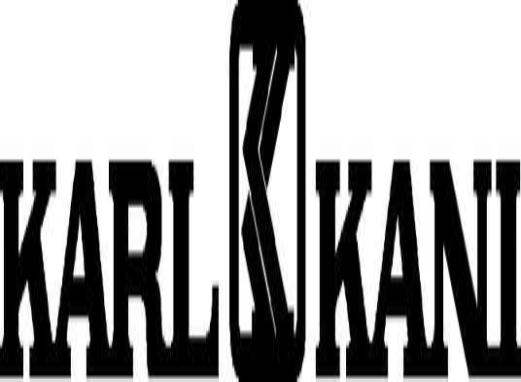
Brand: Karl Kani-1
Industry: Clothes